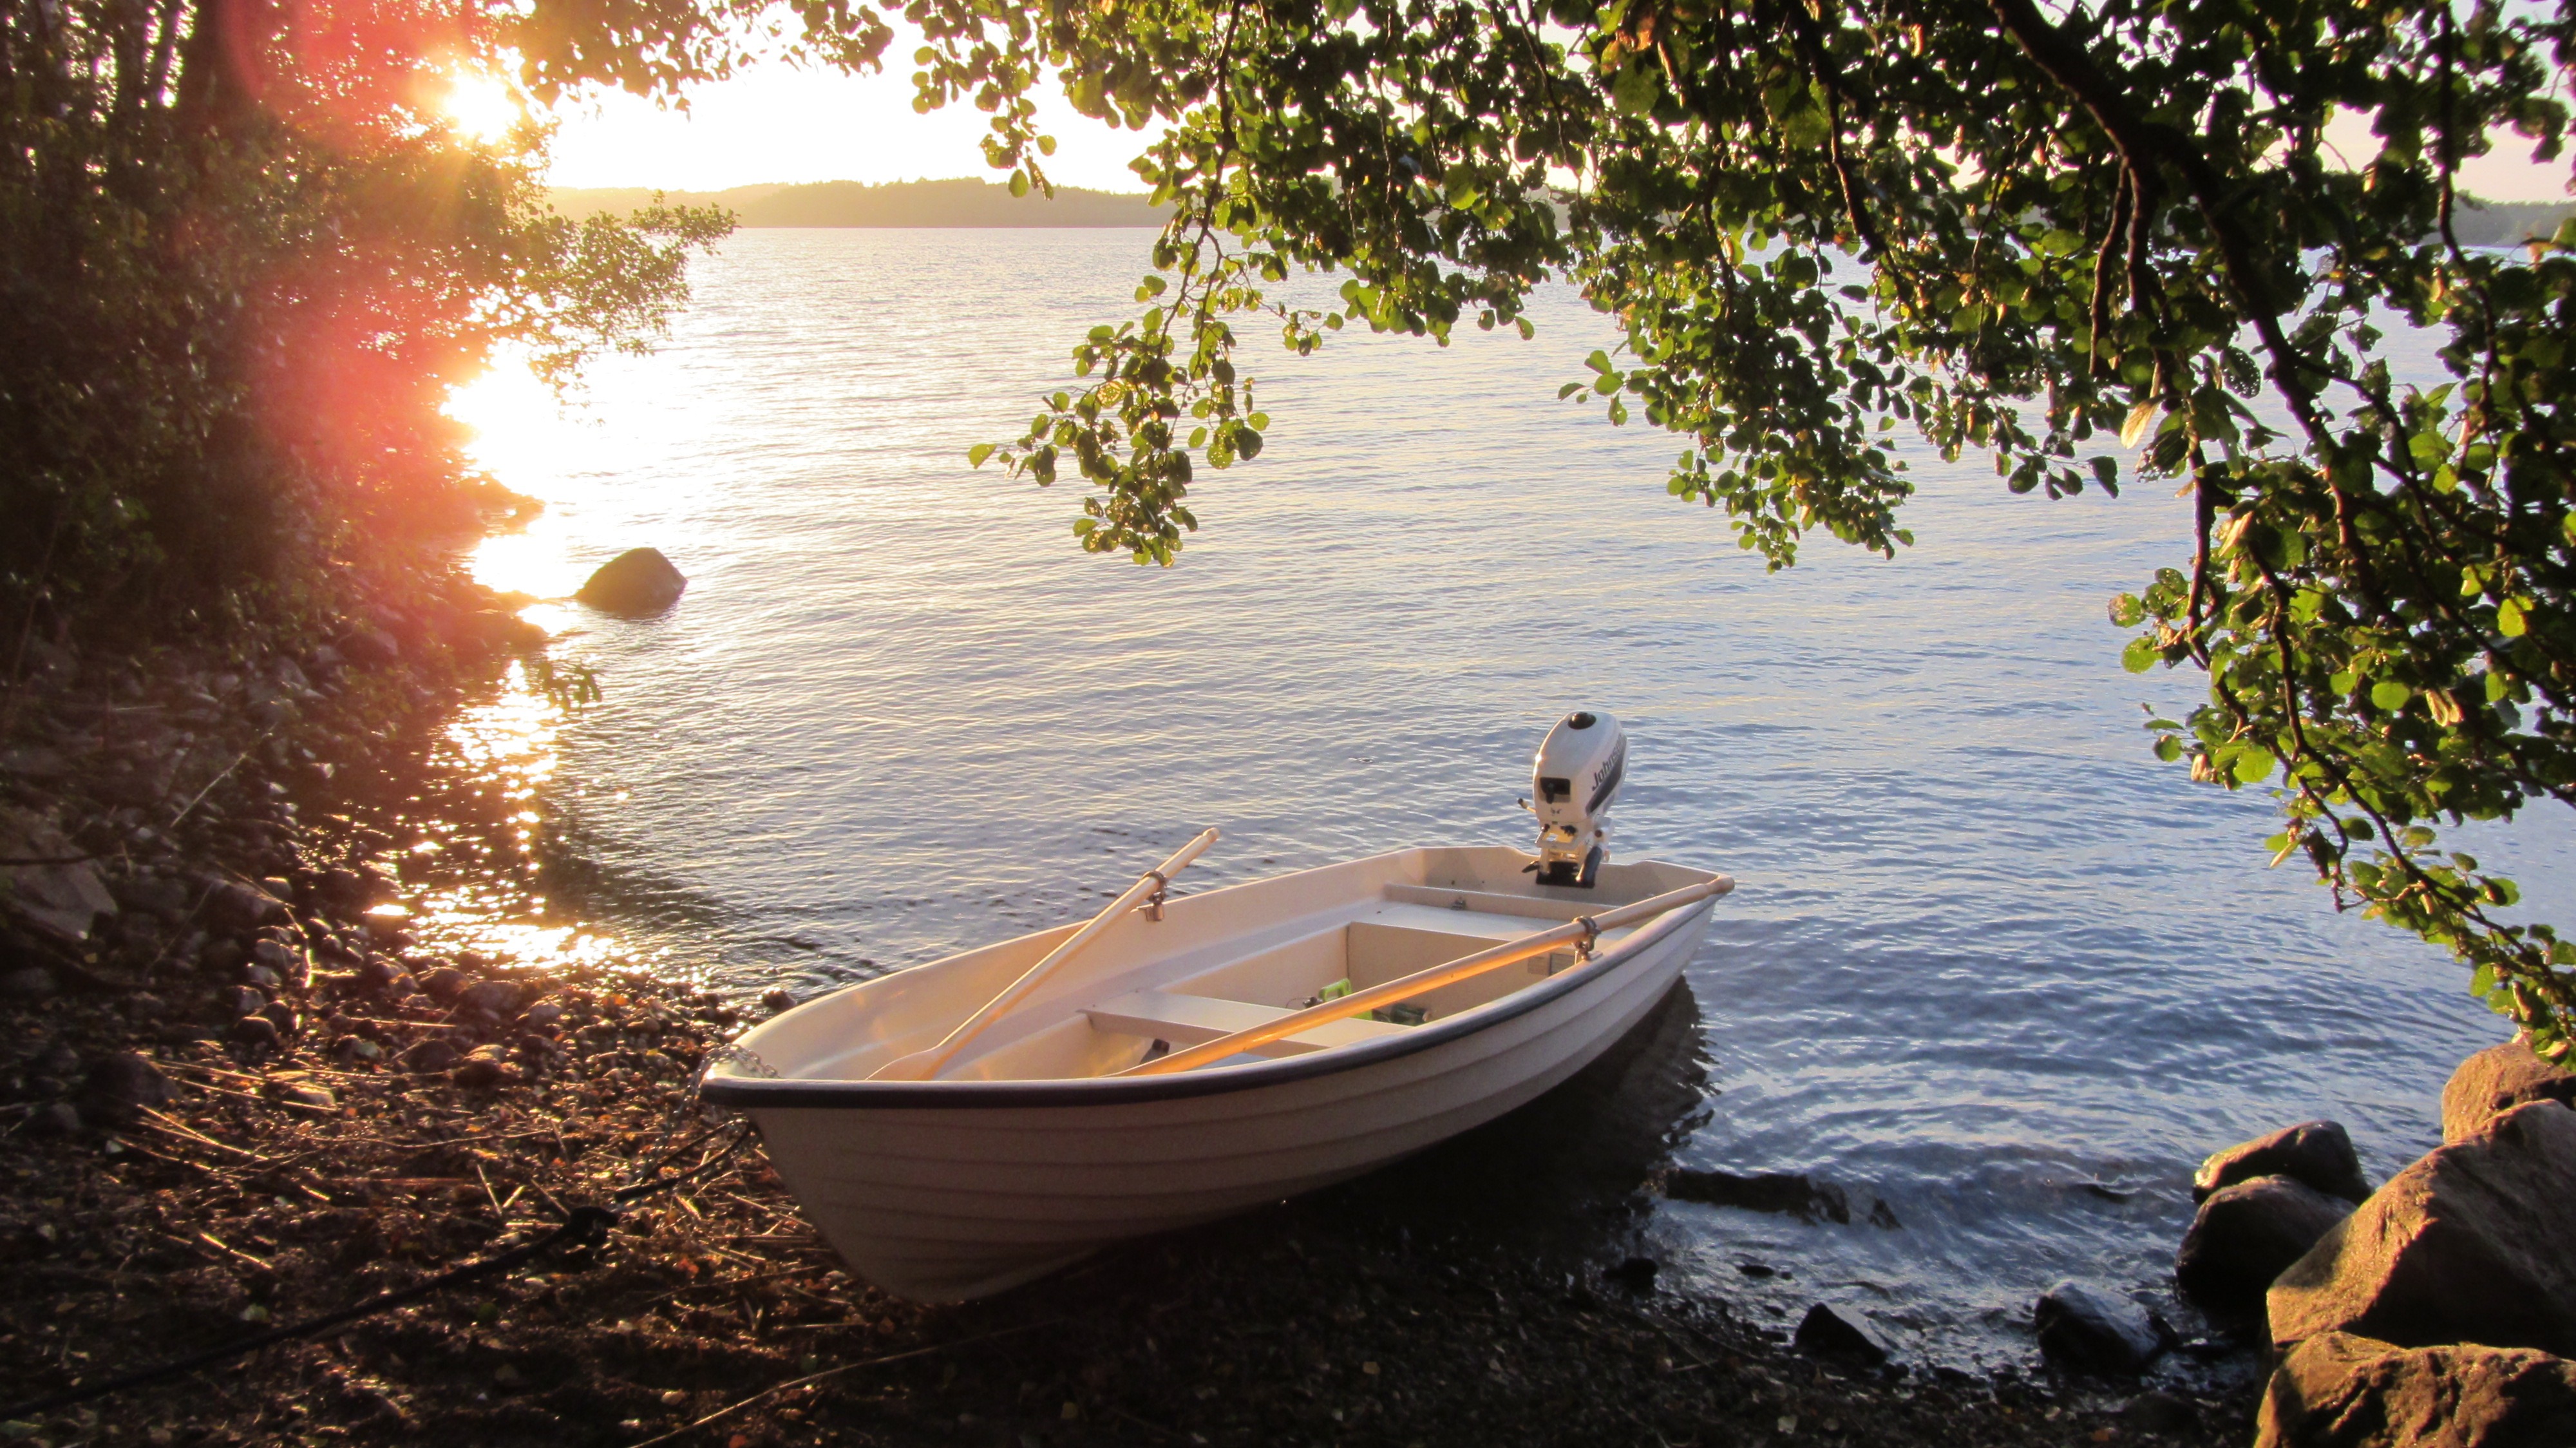
water, sunset, boat, sunlight, morning, lake, summer, evening, reflection, vehicle, island, reeds, finnish, boat mooring, watercraft rowing, beach stone, lohjanj rvi